Bald and Golden Eagle Protection Act

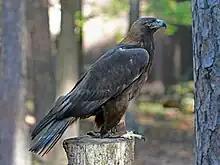
Golden eagle

The golden eagle is used as a national symbol in Mexico and in many countries; it symbolizes many cultures and traditions in various societies. It also symbolizes other countries such as Albania, Germany, Austria, and Kazakhstan. The Hopi tribe removes nestlings, raise them, and sacrifice them once they are mature. In 1986 the U.S. Fish and Wildlife Service issued a permit allowing the tribe to continue their activities legally. The golden eagle symbolizes many values such as grace, power, and magisterial wilderness. In North America, it is the largest bird of prey with physical features of dark brown with lighter golden-brown plumage. It is known as a mountain bird, which travels in open landscapes taken over by short vegetation. An example of this would be western part of the United States, Northwestern Europe, Japan, eastern Siberia, etc. In the Western United States, the golden eagles were mainly found in forest areas, including tundra, shrub lands, grasslands, coniferous forests, and farmland. The eagles reside in areas where the human population is very few. The mortality of these birds is due to extensive land use and attacks from ranchers.